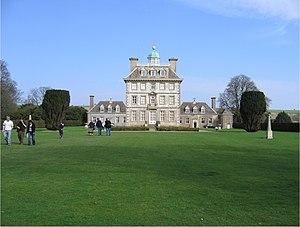
Cette liste des musées du Oxfordshire, Angleterre contient des musées qui sont définis dans ce contexte comme des institutions qui recueillent et soignent des objets d'intérêt culturel, artistique, scientifique ou historique. leurs collections ou expositions connexes disponibles pour la consultation publique. Sont également inclus les galeries d'art à but non lucratif et les galeries d'art universitaires. Les musées virtuels ne sont pas inclus.